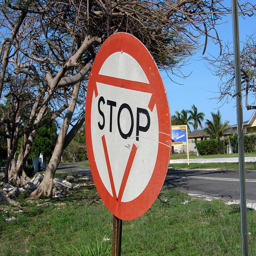
A stop sign is there to direct traffic
A stop sign on a pole in the grass.
A stop sign along a country rural road.
there is a stop sign that is on this street
a stop sign that is next to some trees